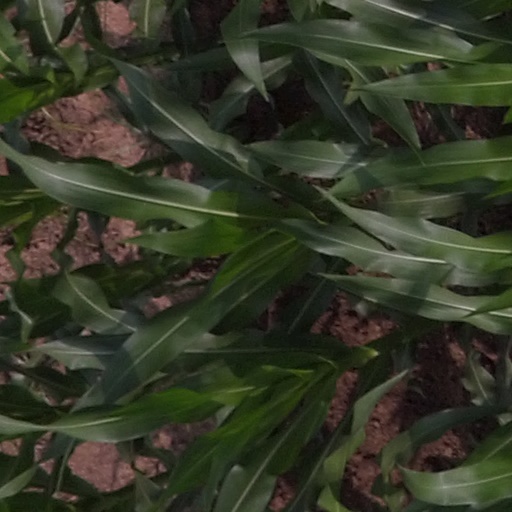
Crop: maize; corn